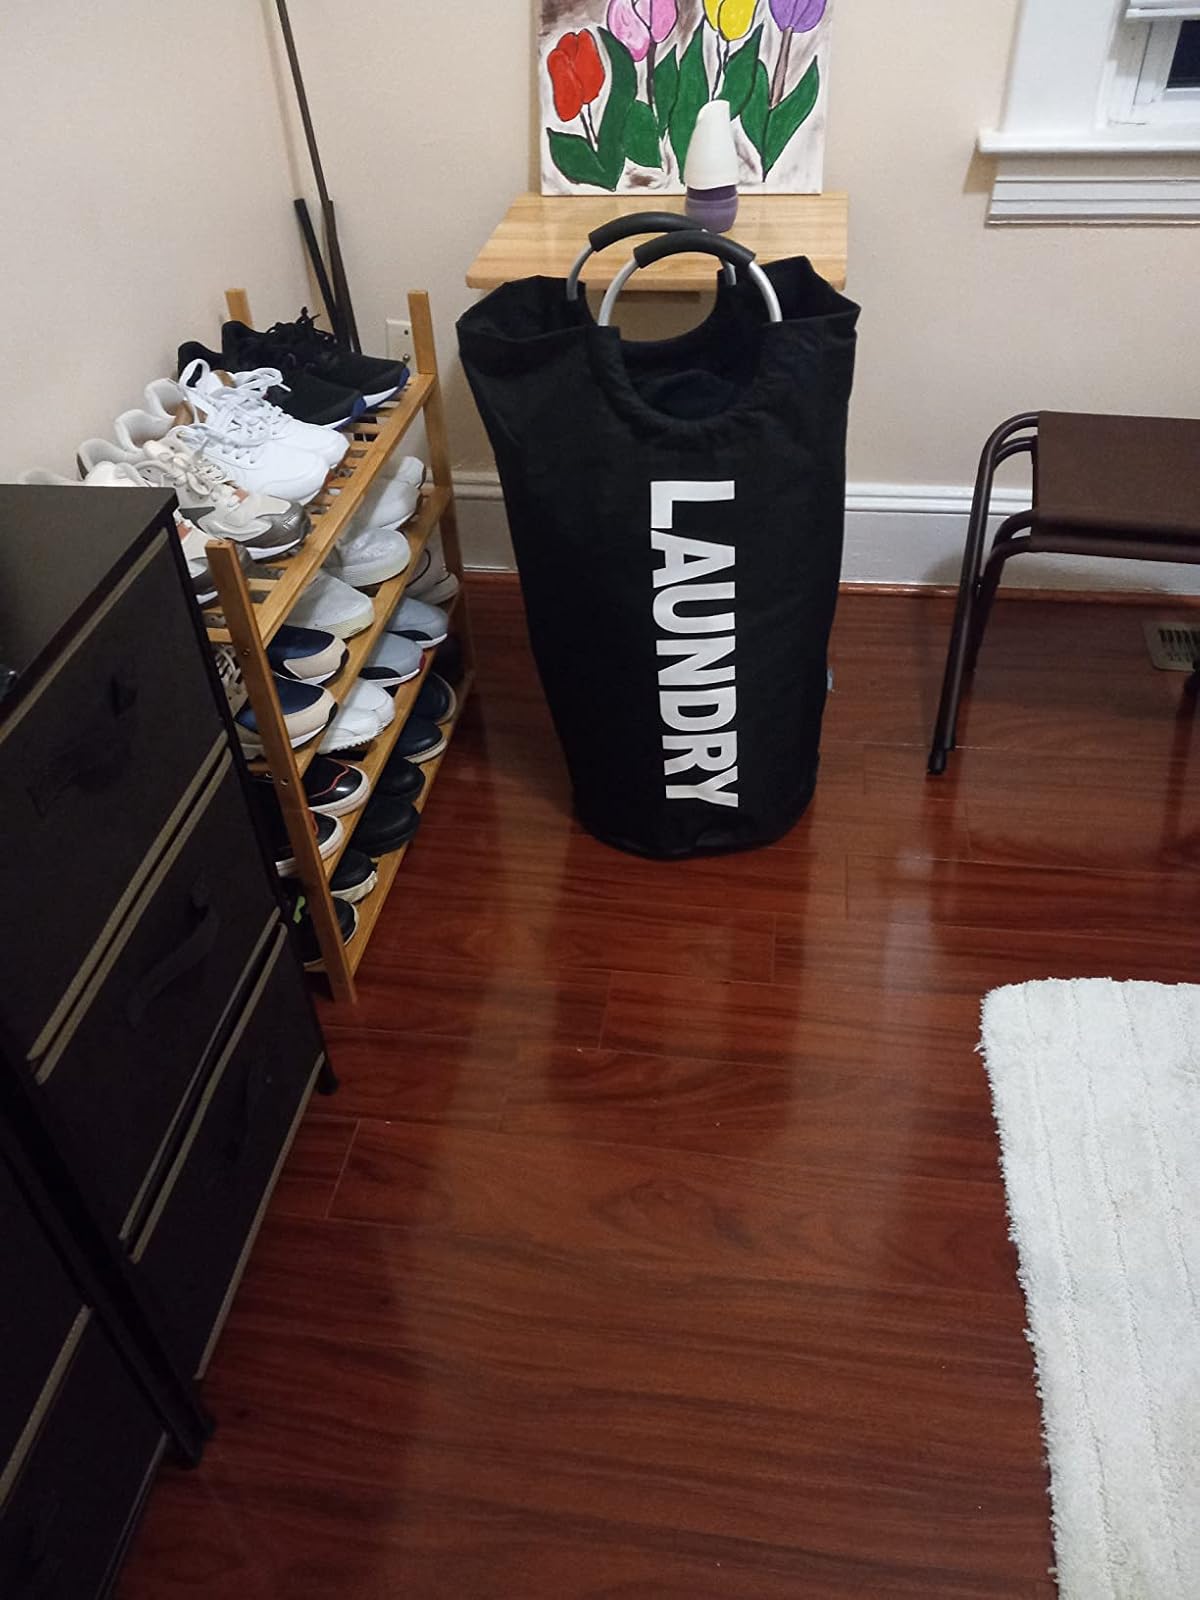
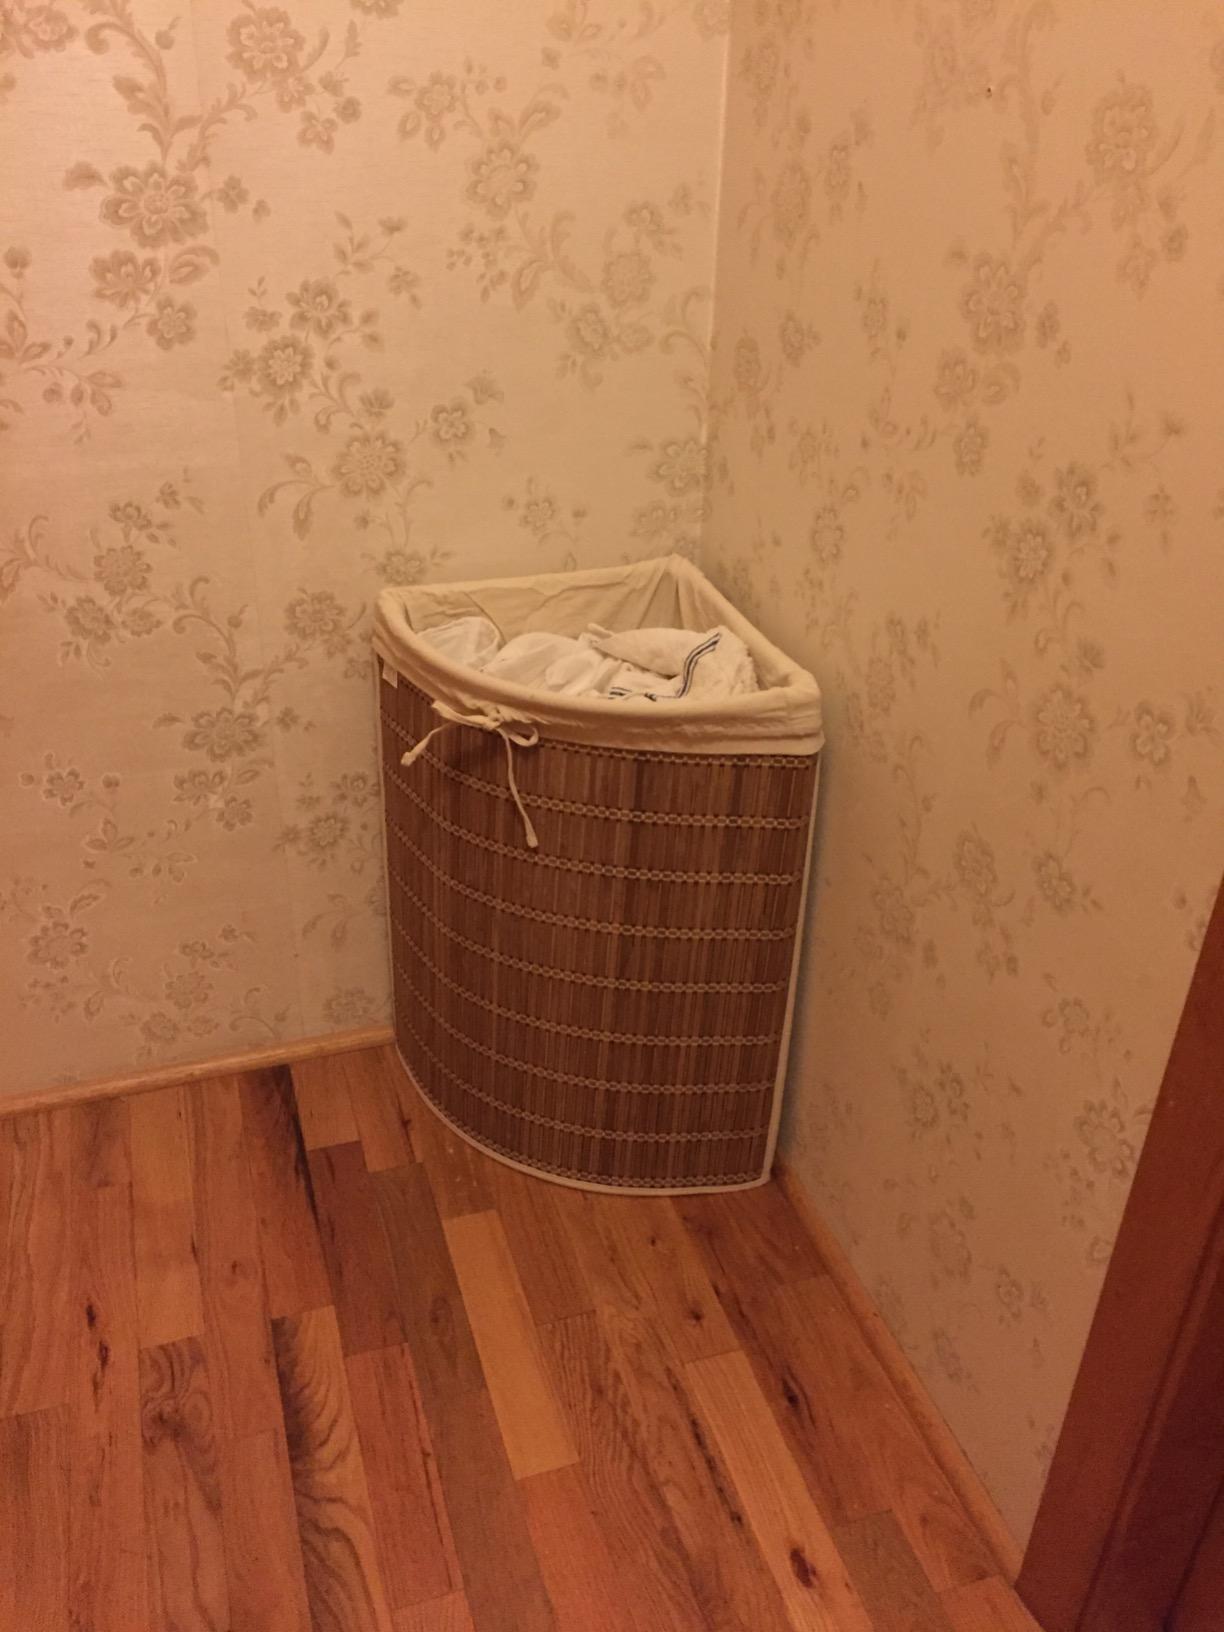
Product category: items_hamper
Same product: no